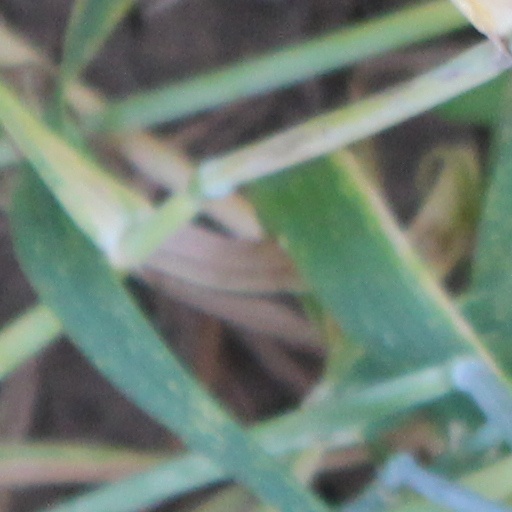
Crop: wheat